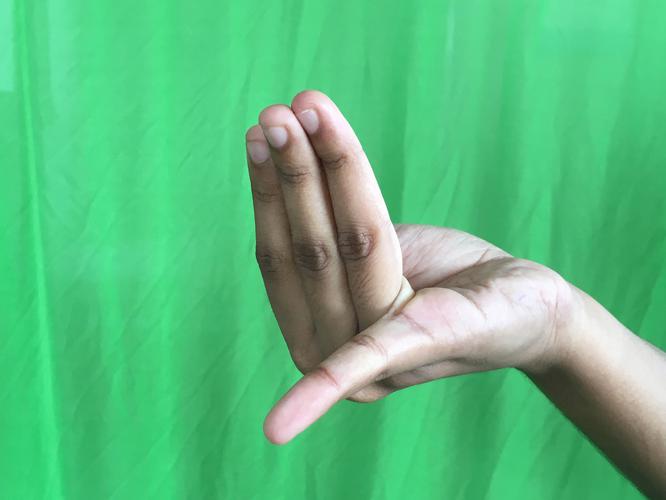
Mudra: Chaturam
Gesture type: single_hand